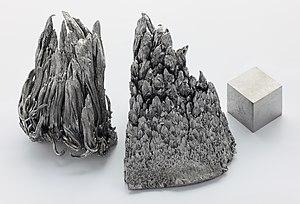
Yttrium sublimé-dendritiques pur à 99,99
Le groupe 3 du tableau périodique, autrefois appelé groupe IIIA dans l'ancien système IUPAC utilisé en Europe et groupe IIIB dans le système CAS nord-américain, contient les éléments chimiques de la 3ᵉ colonne, ou groupe, du tableau périodique des éléments :
On dénombre 118 éléments chimiques ayant été observés, dont seulement 90 qui se rencontrent dans le milieu naturel.
L’yttrium est l'élément chimique de numéro atomique 39, de symbole Y. L'yttrium est un élément de transition d'apparence métallique, qui possède un comportement chimique proche de celui des lanthanides, et classé historiquement parmi les terres rares, avec le scandium et les lanthanides. Dans la nature, il ne se rencontre jamais à l'état natif, mais le plus souvent combiné avec des lanthanides dans des minerais de terres-rares. Son seul isotope stable est ⁸⁹Y. C'est également le seul isotope naturel.